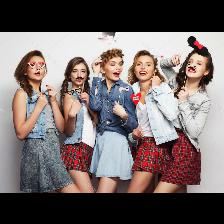
Label: Human